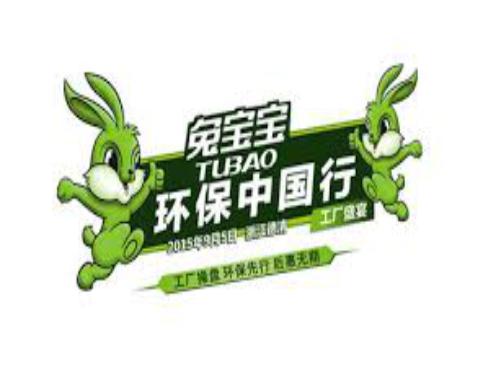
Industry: Others